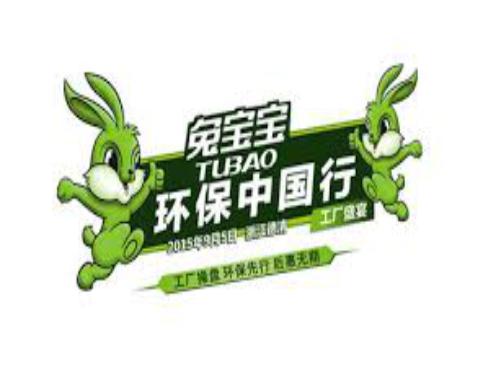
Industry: Others